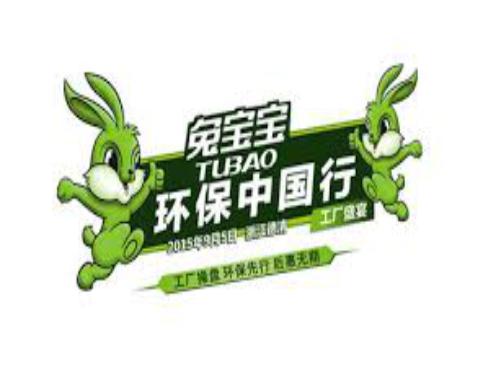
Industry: Others